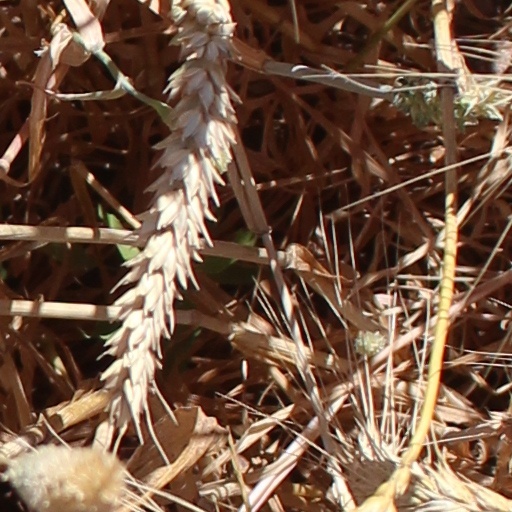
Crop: wheat